Restorative Yoga

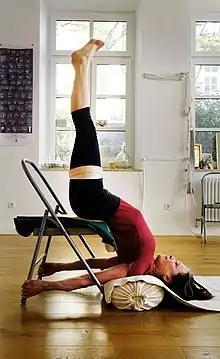
Sarvangasana in Restorative Yoga style, using a folding metal chair, a yoga mat, a long yoga belt, a blanket and a firm bolster

Restorative Yoga sessions allow the body to slow down and relax in a small number of asanas. Each pose is held for longer than in conventional classes, sometimes for twenty minutes, so a session may consist of only four to six asanas. The long holding of poses is often assisted with props such as folded blankets, blocks, and bolsters to ensure the body is fully supported and so to allow the muscles to relax.